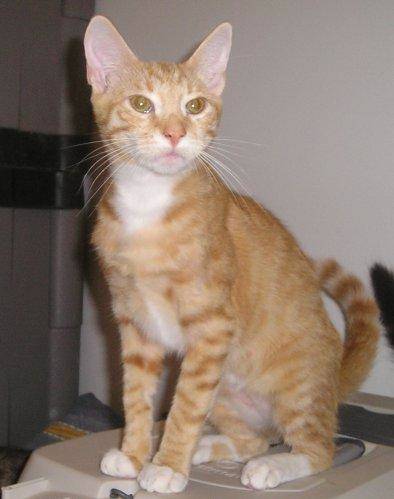
Label: cat